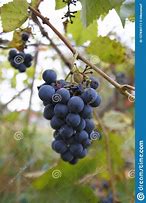
Label: Grapes